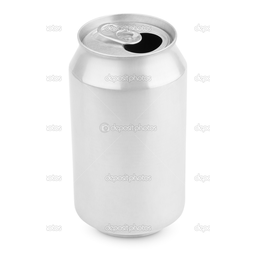
Label: cans